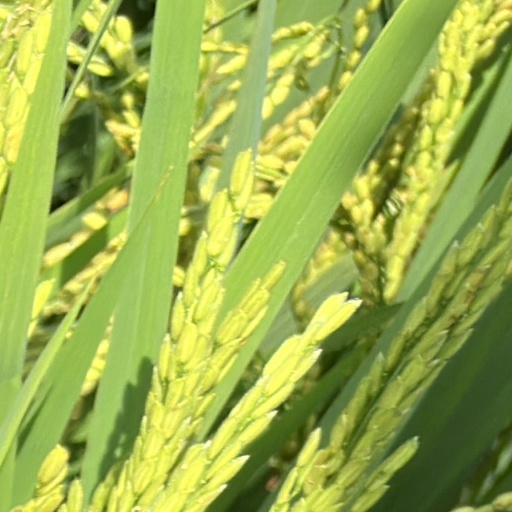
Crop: rice